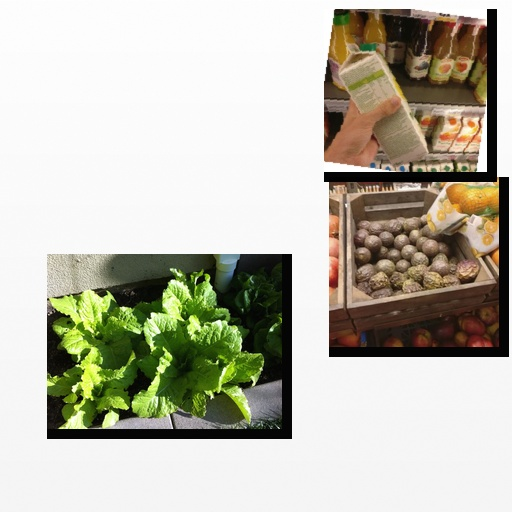
Food items: golden_grapefruit_juice, lettuce, passion_fruit